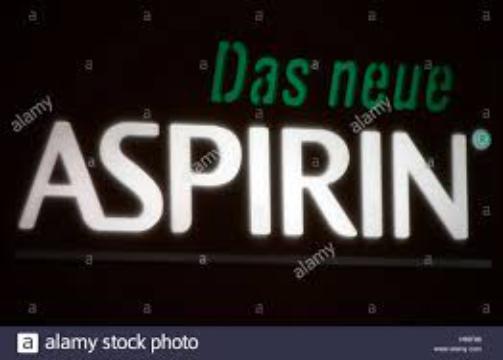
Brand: aspirin
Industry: Medical